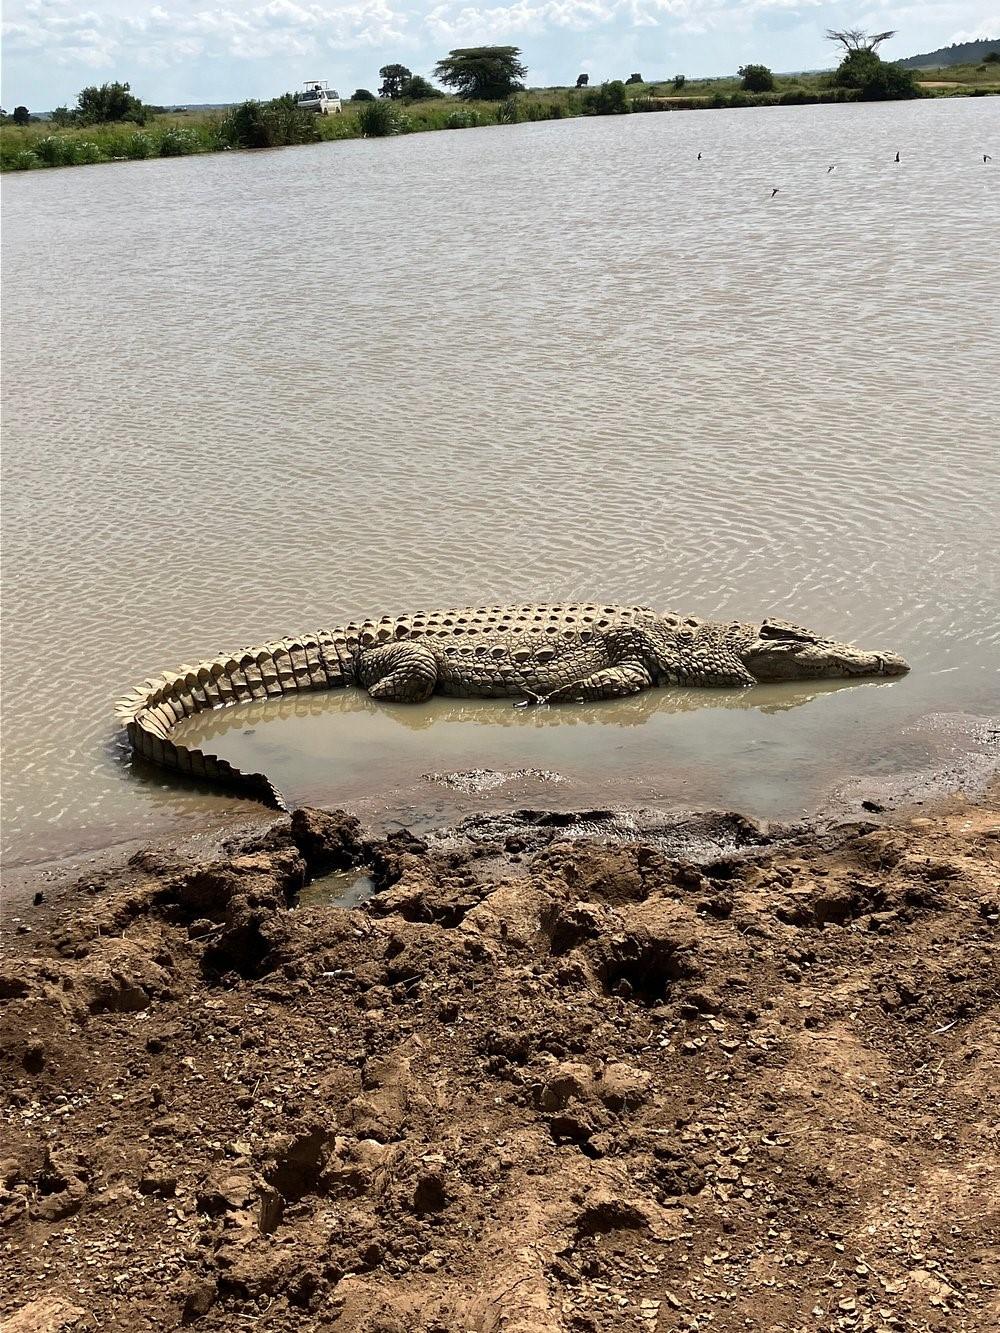
Miti midogo na nyasi fupi, mto mkubwa uliojaa maji yanayotembea taratibu, mamba aliye katika ukingo wa mto.